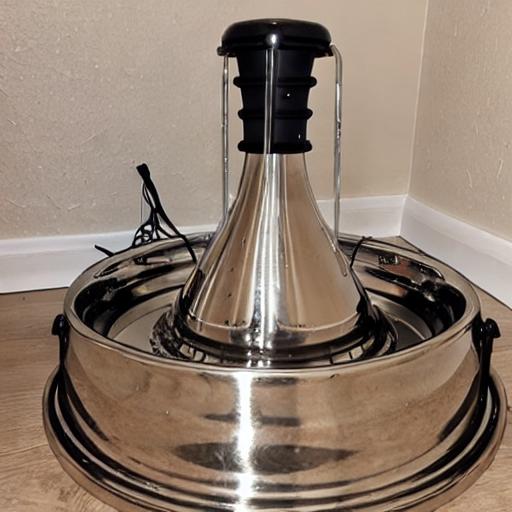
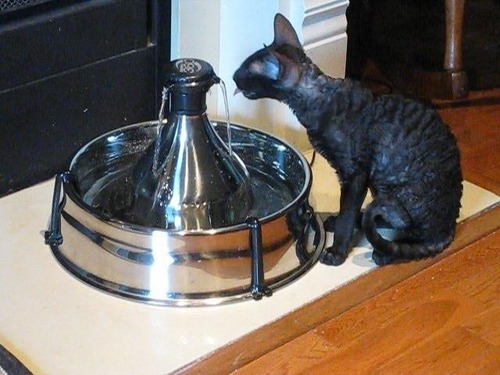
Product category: items_bowl
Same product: no